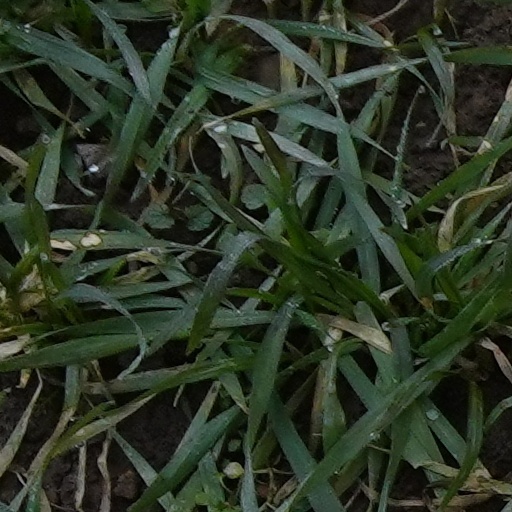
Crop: wheat